Sponge spicule

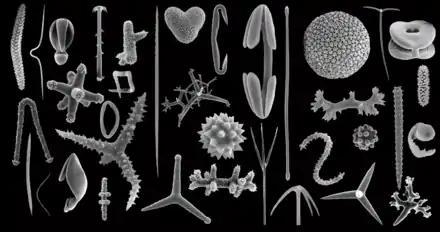

Siliceous spicules in demosponges exist in a variety of shapes, some of which look like minute spheres of glass. They are called sterrasters when they belong to the Geodiidae family and selenasters when they belong to the Placospongiidae family.